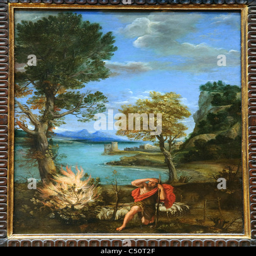
landscape with prophet and person -- by painting artist